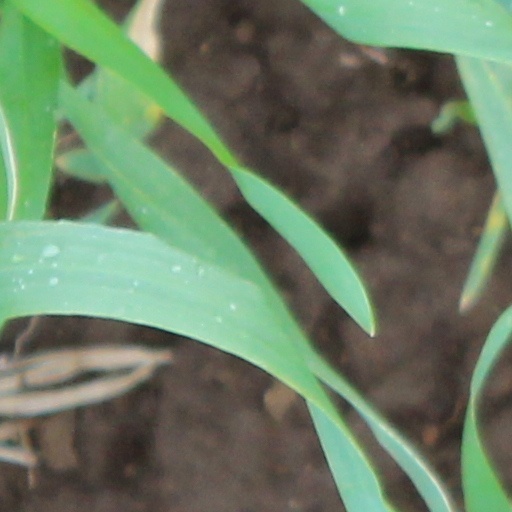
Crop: wheat